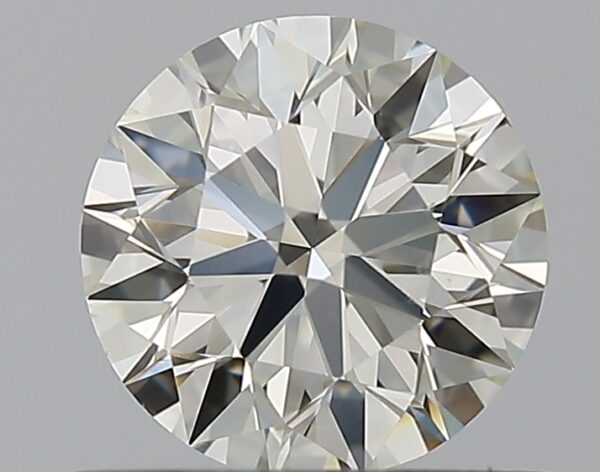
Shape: round
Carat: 0.63
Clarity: VS2
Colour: K
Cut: EX
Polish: EX
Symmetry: EX
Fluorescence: N
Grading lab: GIA
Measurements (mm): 5.48 x 5.5 x 3.42